Arthur de Gobineau

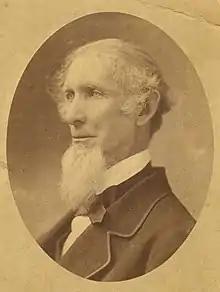
Josiah C. Nott

In 1846, Gobineau married Clémence Gabrielle Monnerot. She had pressed for a hasty marriage as she was pregnant by their mutual friend Pierre de Serre who had abandoned her. As a practicing Catholic, she did not wish to give birth to an illegitimate child. Monnerot had been born in Martinique. As with his mother, Gobineau was never entirely certain if his wife, and hence his two daughters had black ancestors or not, as it was a common practice for French slave masters in the Caribbean to take a slave mistress. Gobineau's opposition to slavery, which he held always resulted in harmful miscegenation to whites, may have stemmed from his own personal anxieties that his mother or his wife might have African ancestry.